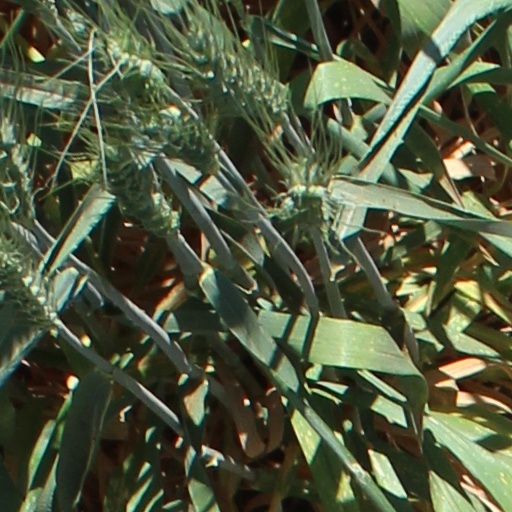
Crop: wheat